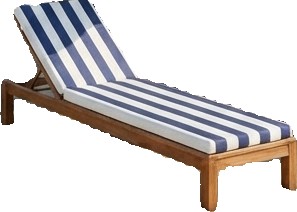
Surface category: chair